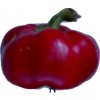
Label: red_pepper